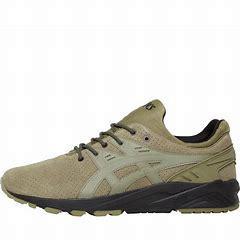
Brand: Asics
Model: Gel Kayano EVO